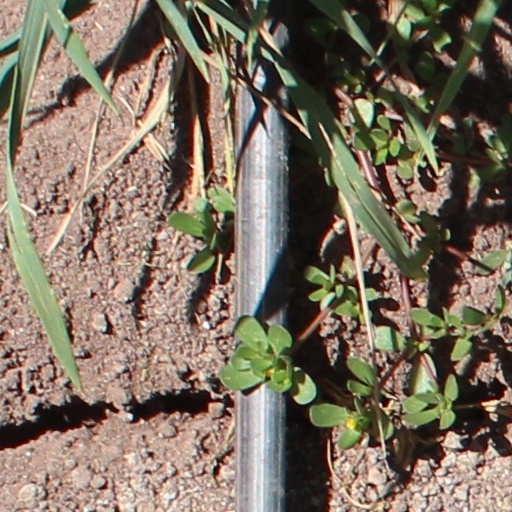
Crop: wheat